Music journalism

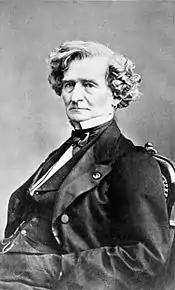
Hector Berlioz, active as a music journalist in Paris in the 1830s and 1840s

Music journalism has its roots in classical music criticism, which has traditionally comprised the study, discussion, evaluation, and interpretation of music that has been composed and notated in a score and the evaluation of the performance of classical songs and pieces, such as symphonies and concertos.